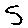
Label: 5